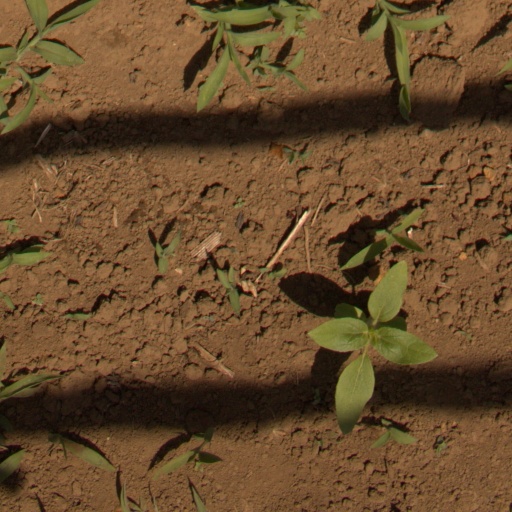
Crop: Jerusalem artichoke